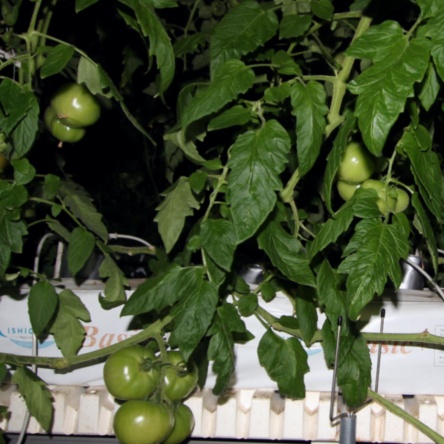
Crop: tomato